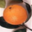
Label: orange